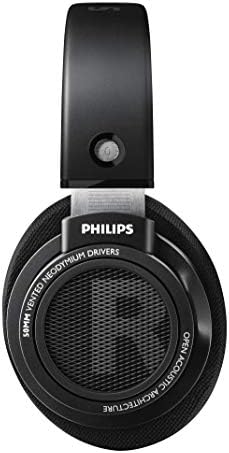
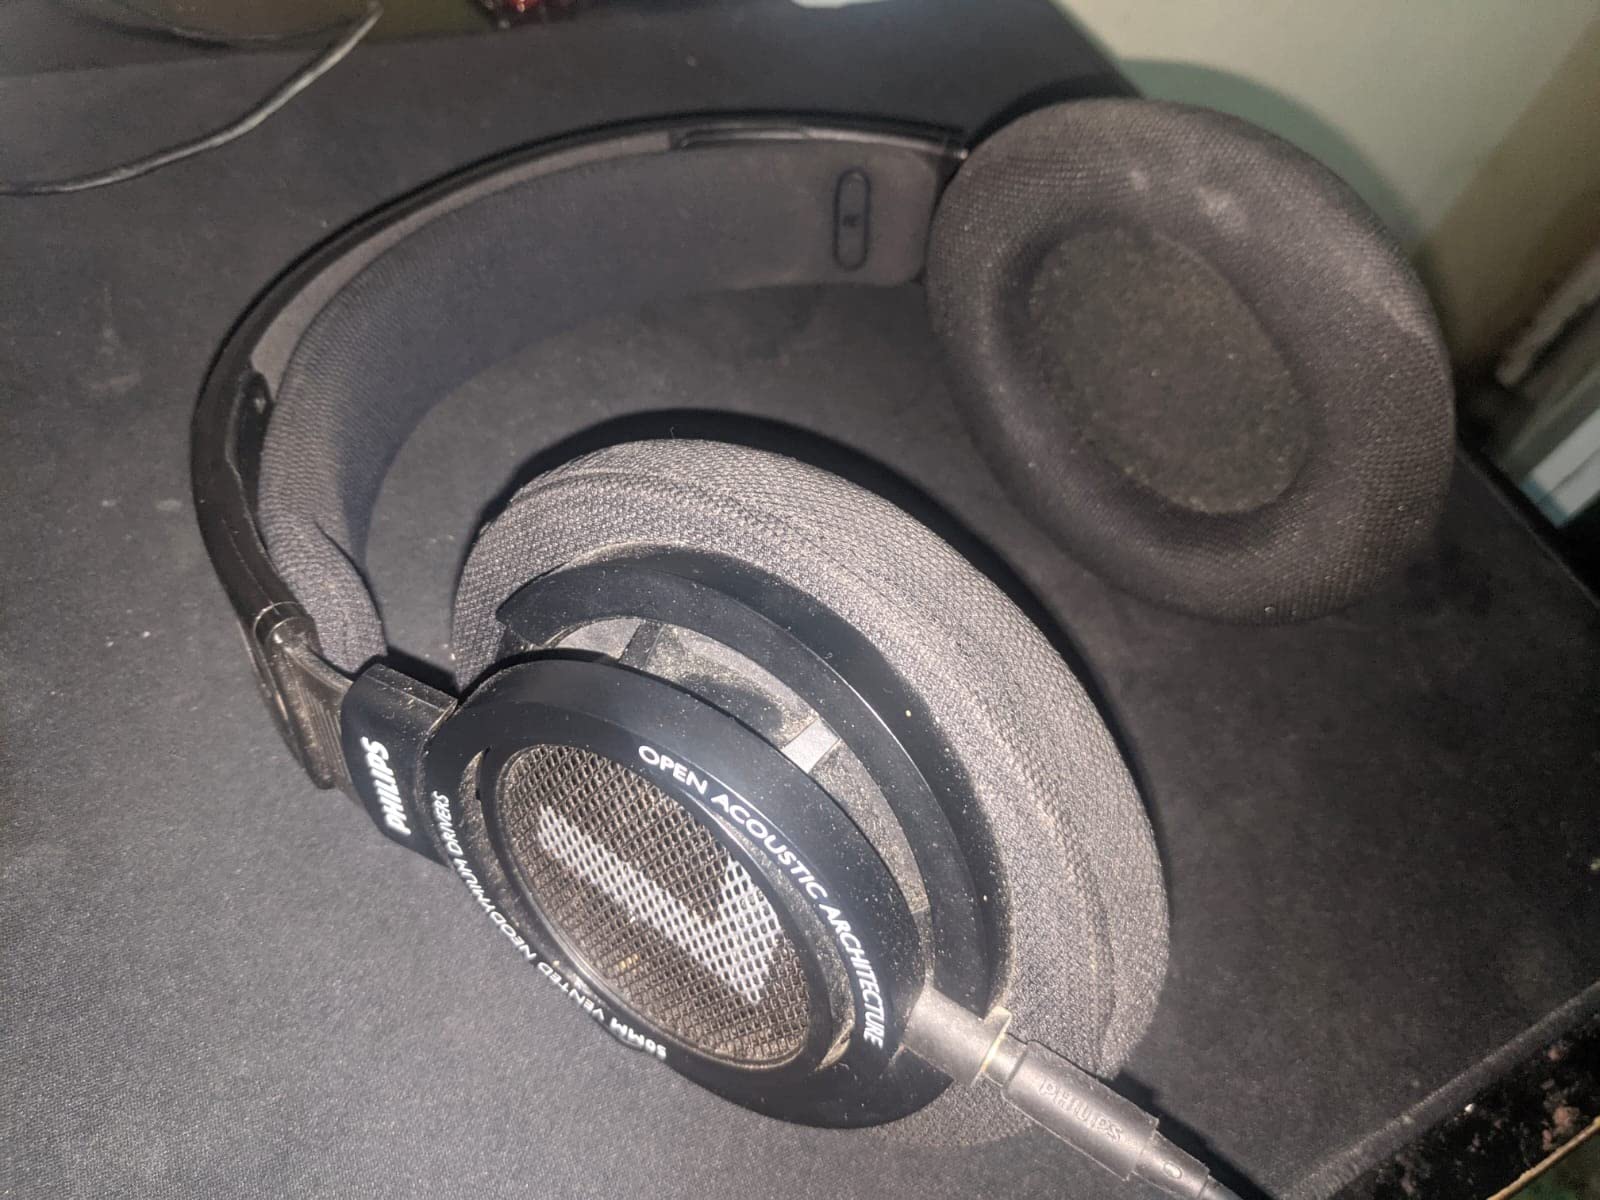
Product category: headphones
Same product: yes